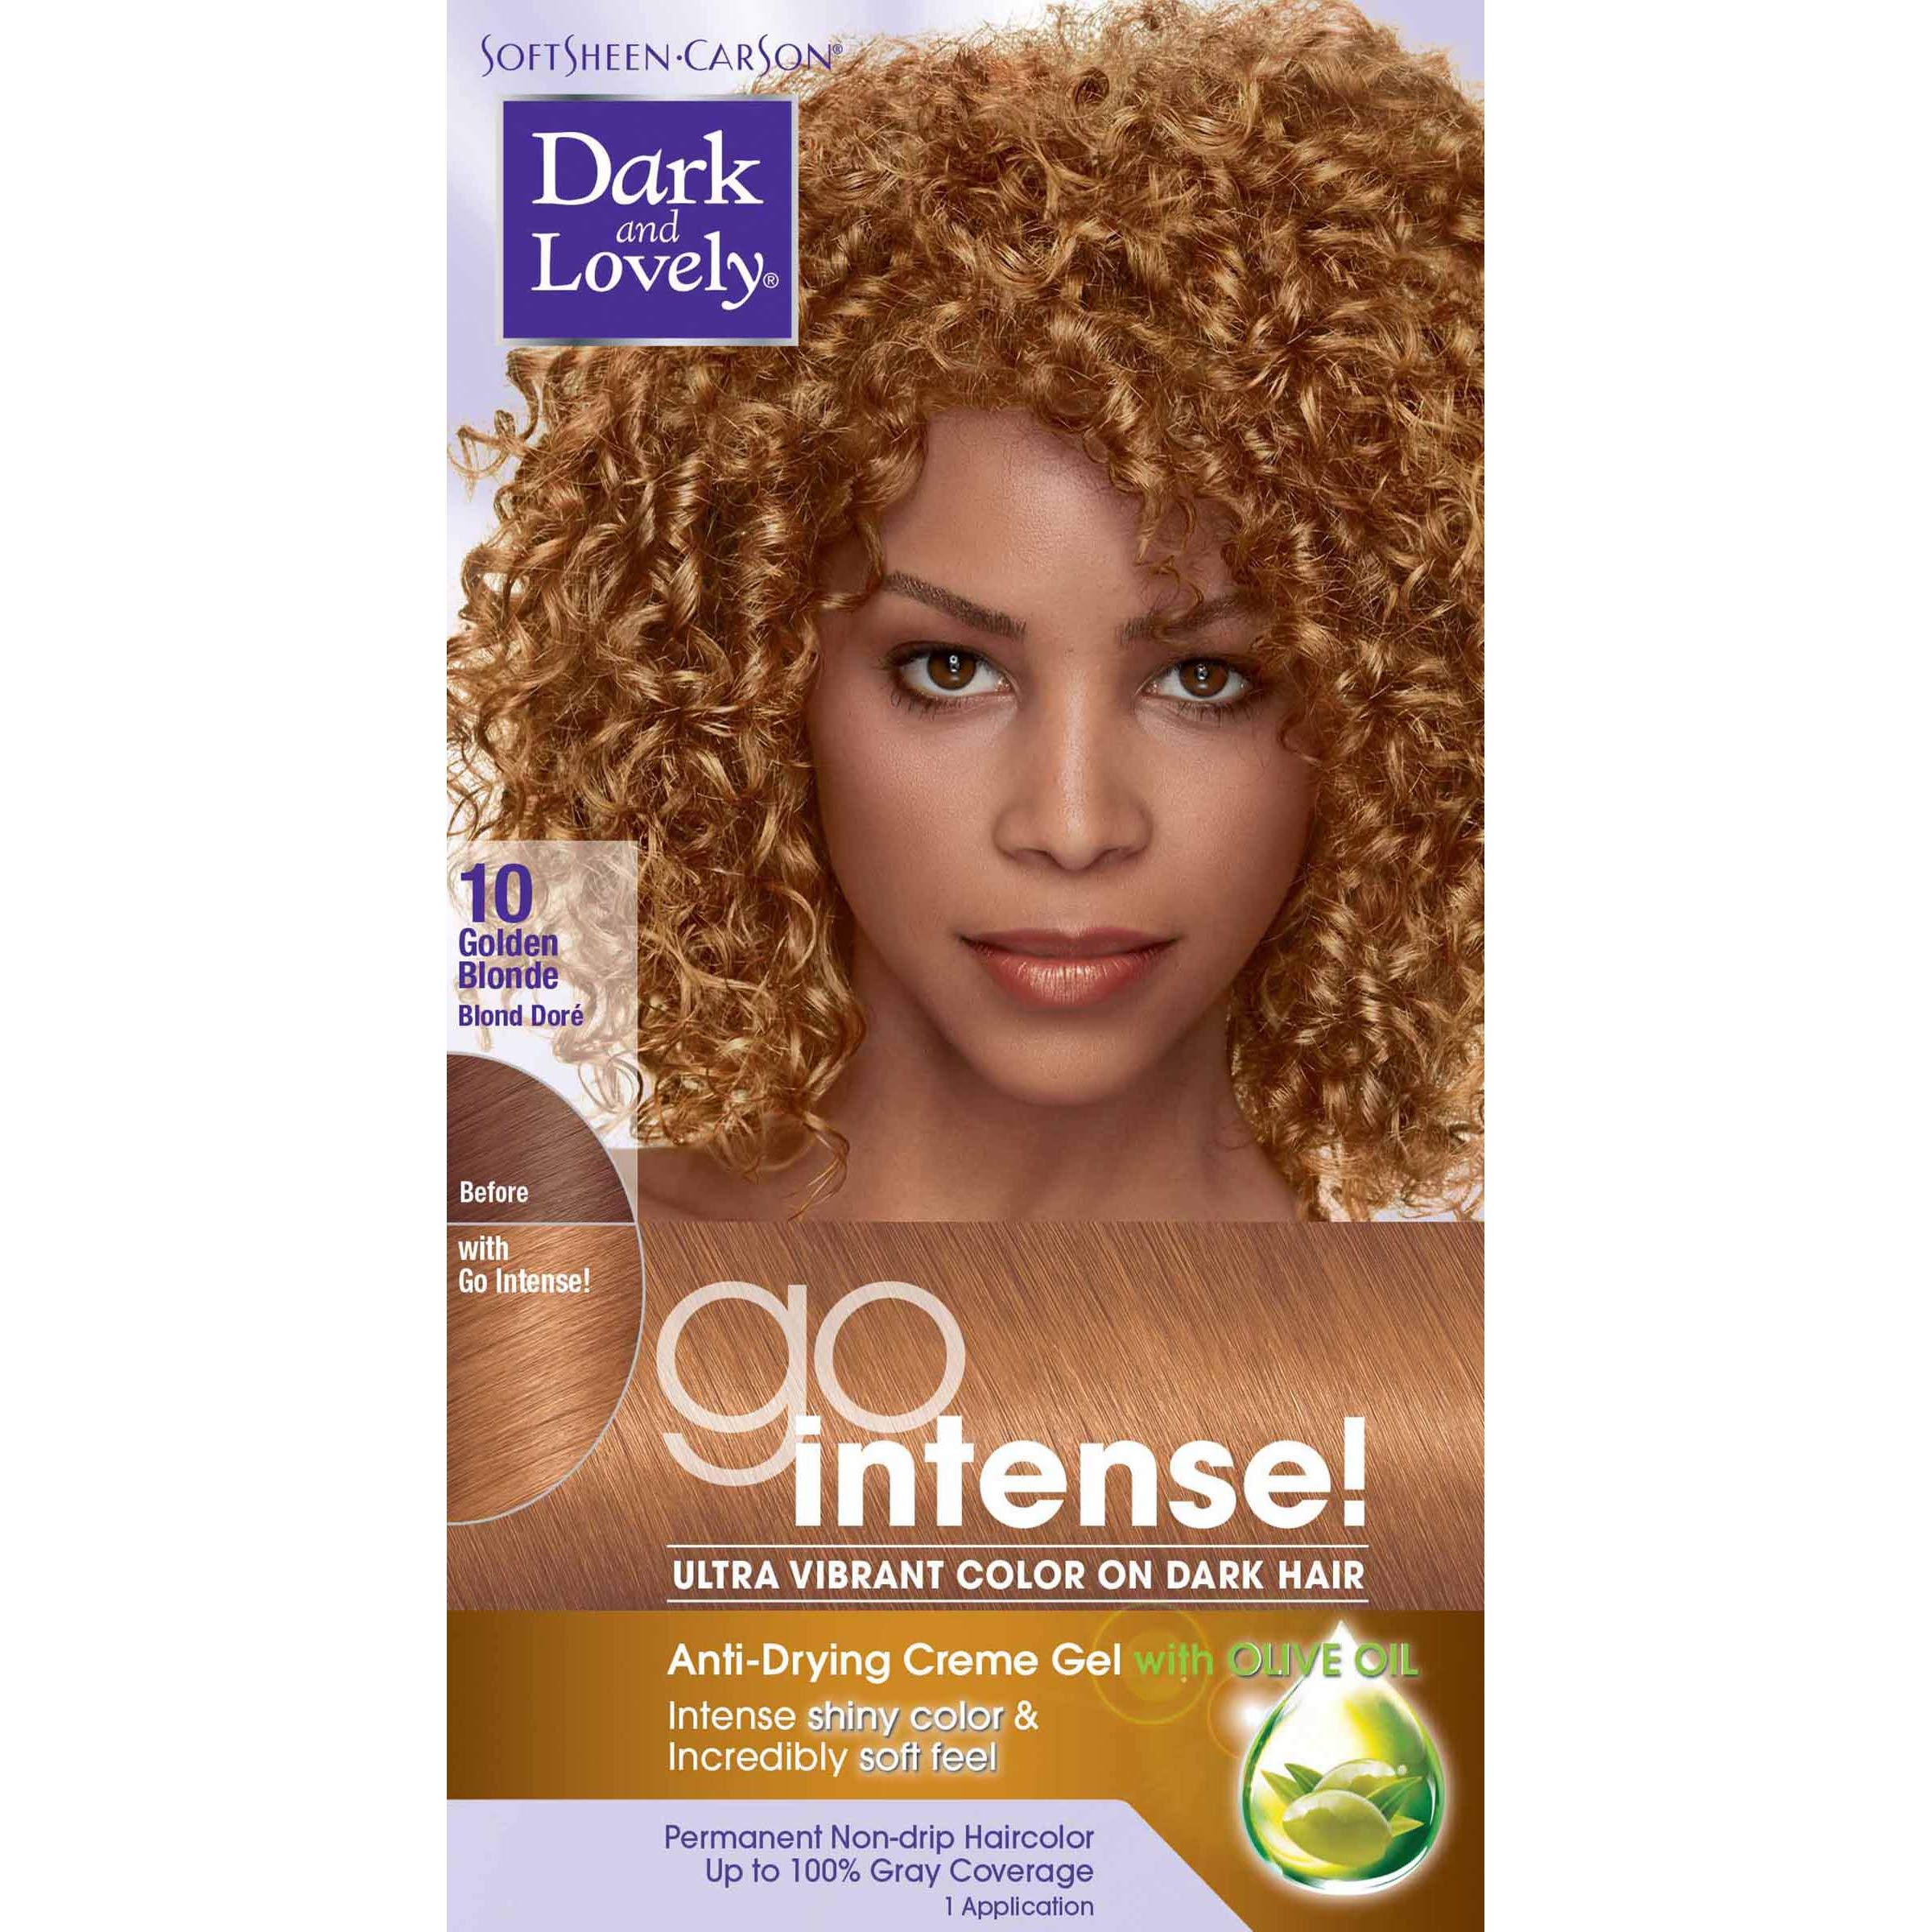
Item Name: SoftSheen-Carson Dark and Lovely Go Intense Ultra Vibrant Color on Dark Hair, Golden Blonde 10 (Packaging May Vary)
Bullet Point 1: 1st hi-pigment, hi-care color for African-American hair now with color and shine boosters
Bullet Point 2: Anti-drying creme gel color formulated with olive oil
Bullet Point 3: Permanent non-drip hair color with 100 percent gray coverage
Bullet Point 4: Perfectly balanced color dyes that deliver intense, visible, high reflect on dark hair
Value: 1.0
Unit: Count

Price: 10.49